Les Essards, Charente-Maritime

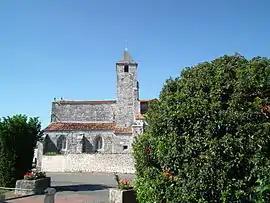
The church in Les Essards

Les Essards is a commune in the Charente-Maritime department in southwestern France.